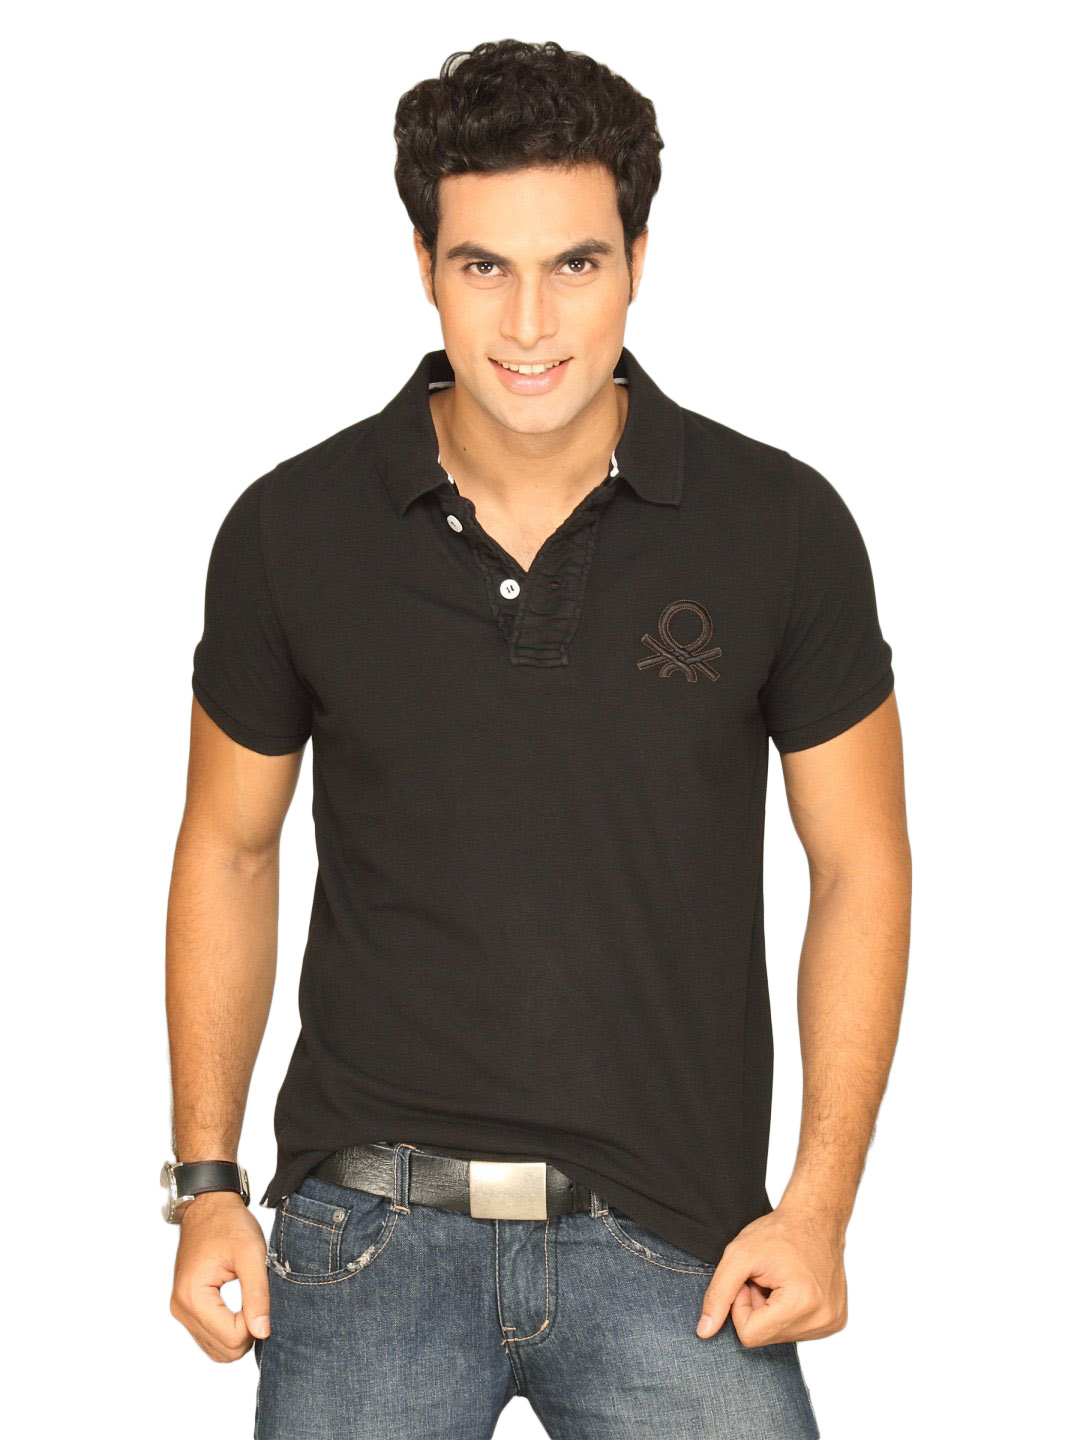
UCB Men's Polo Neck With Big Ben Logo Black T-shirt
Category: Apparel / Topwear / Tshirts
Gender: Men
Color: Black
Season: Summer 2011
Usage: Casual